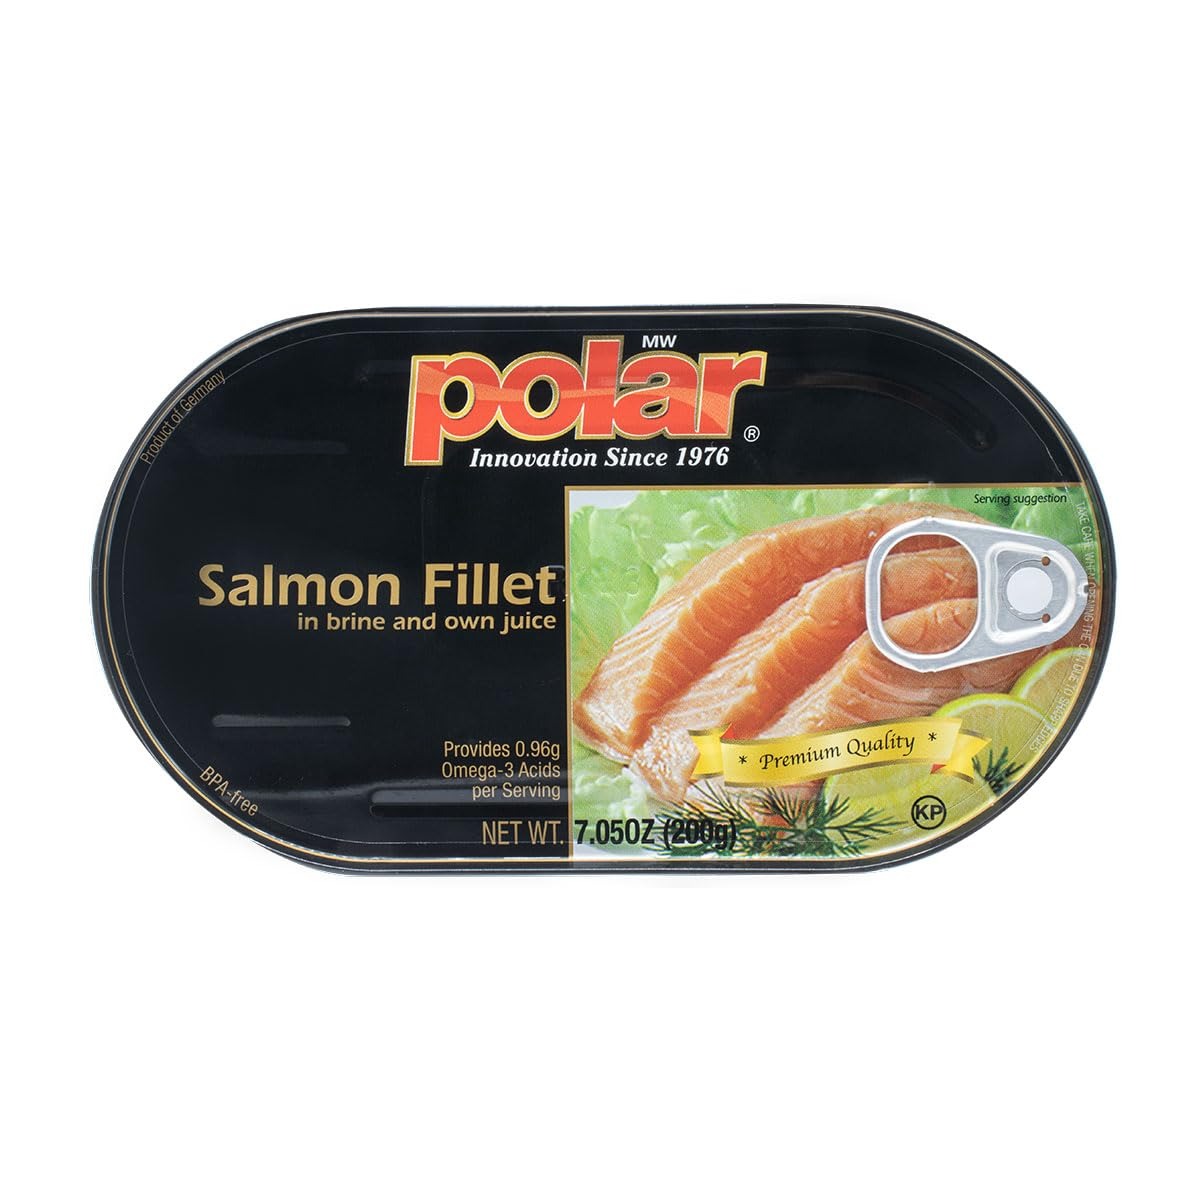
Item Name: MW Polar Salmon Fillets, 7.05 Ounce (Pack of 12)
Bullet Point 1: No additives or preservatives
Bullet Point 2: Premium quality
Bullet Point 3: Product of Germany
Bullet Point 4: Kosher - Parve
Bullet Point 5: All Natural fillet style
Value: 84.6
Unit: Ounce

Price: 13.42